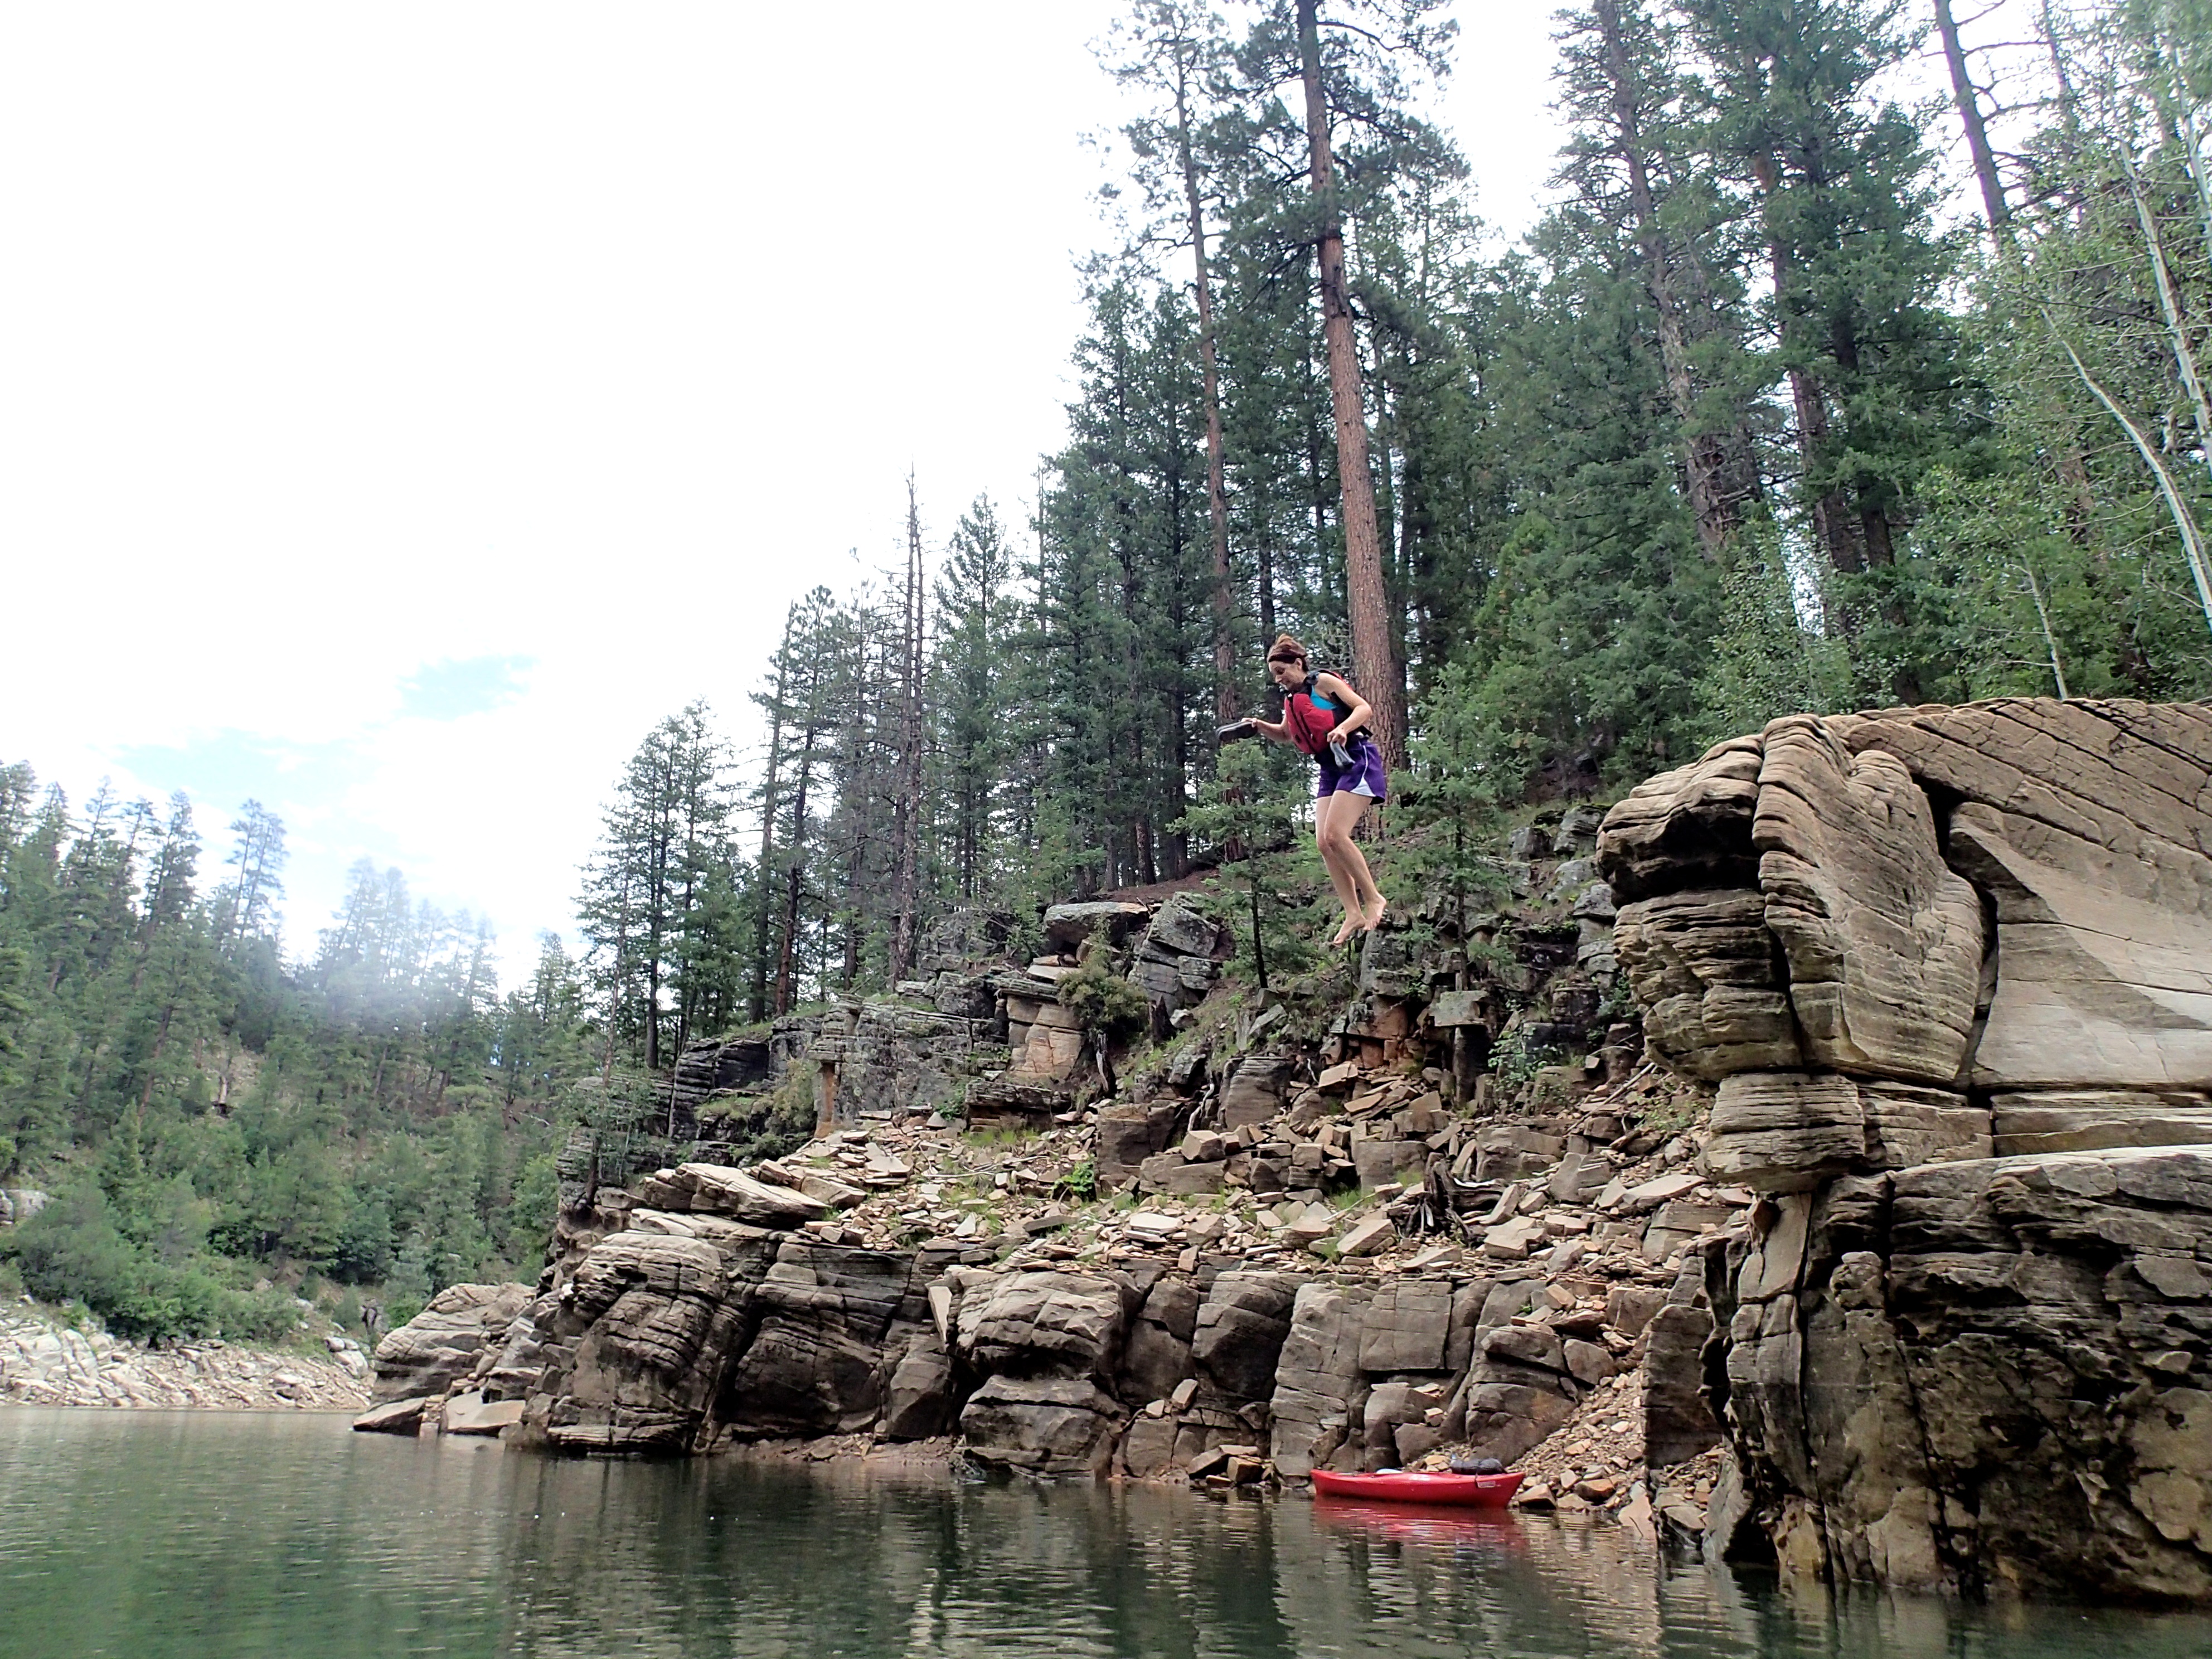
wilderness, vehicle, kayak